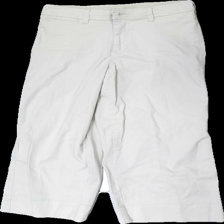
View: front
Type: Trousers
Category: Ladies
Brand: Pernilla Wahlgren
Colors: Beige
Material: 100% cotton
Cut: Regular, Cropped
Season: All
Price range: 50-100
Recommended usage: Export
Description: Beige cropped trousers